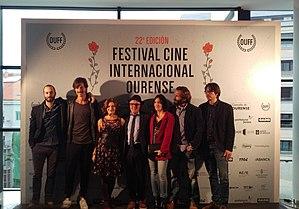
"Dhogs est un film indépendant galicien en langue galicienne réalisé par Andres Goteira et sorti en 2017. C'est le premier film du réalisateur et les acteurs principaux sont Carlos Blanco Vila, Antonio Durán ""Morris"", Miguel de Lira, Melania Cruz, Iván Marcos et Maria Costas.